Saint-Louet-sur-Seulles

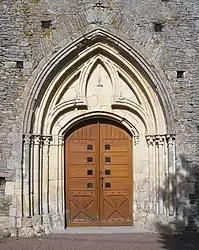
The doorway of the church

Saint-Louet-sur-Seulles (literally "Saint-Louet on Seulles") is a commune in the Calvados department in the Normandy region in northwestern France.